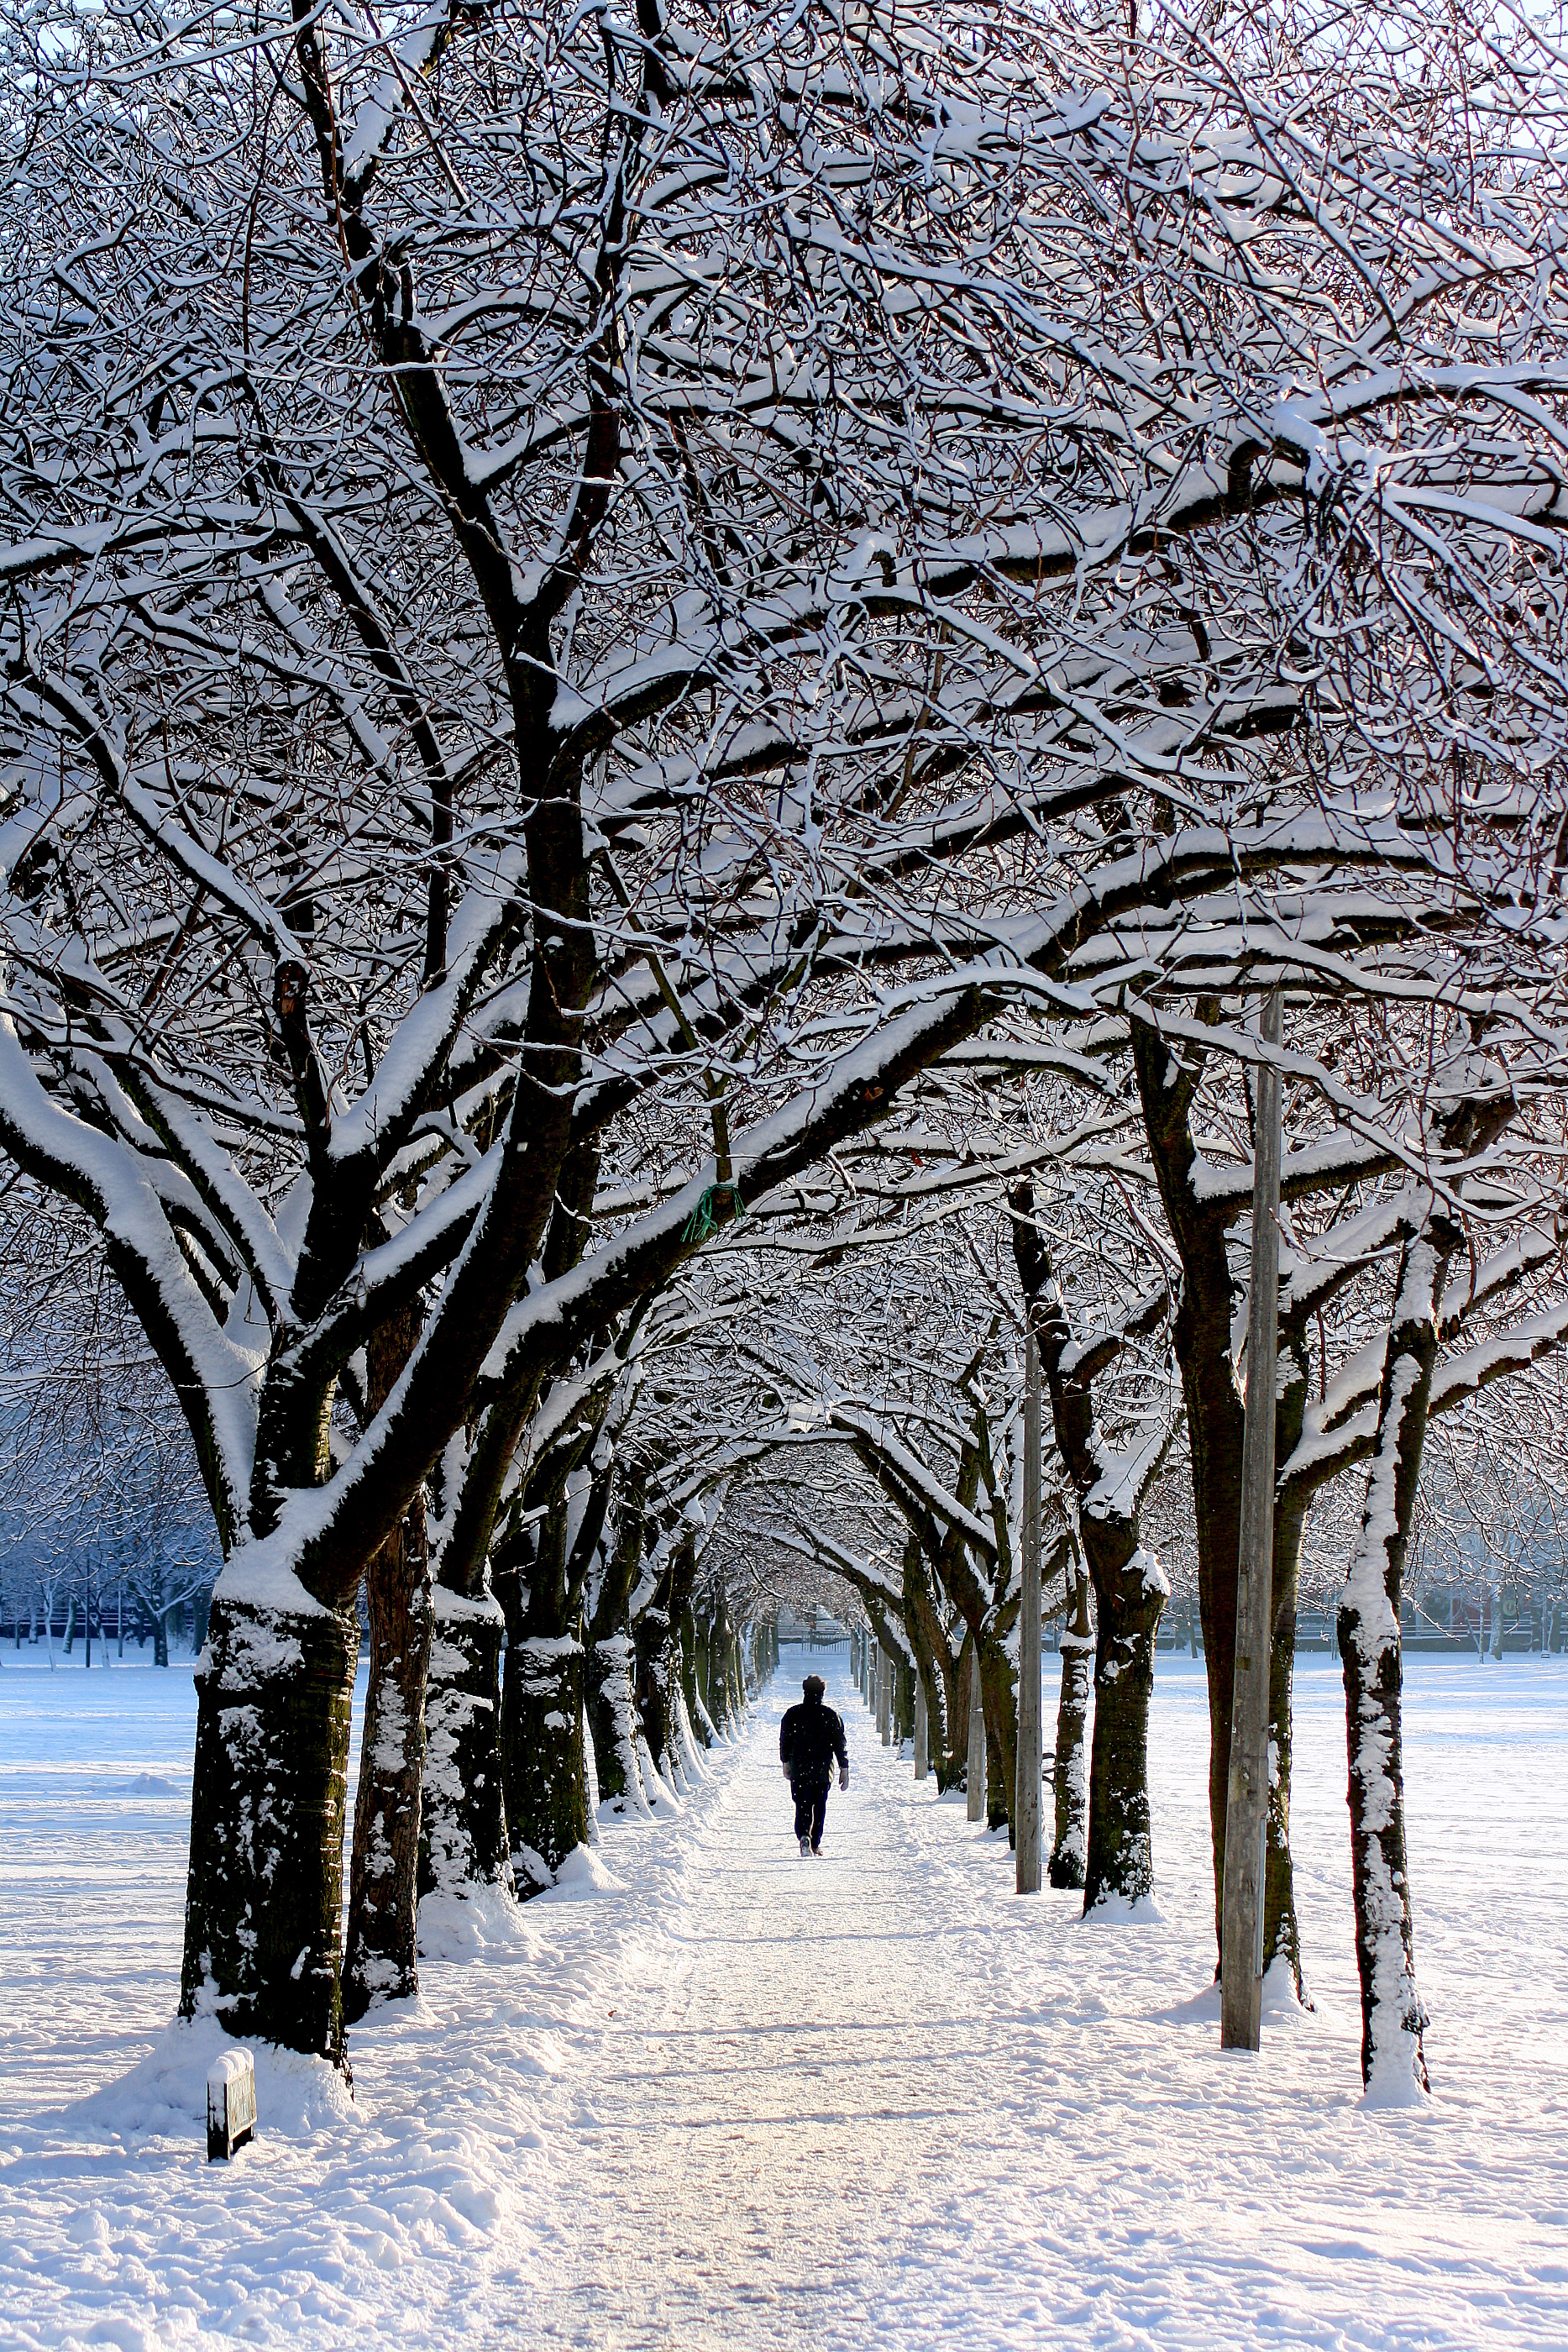
landscape, tree, branch, walking, person, snow, cold, winter, plant, flower, frost, alone, spring, park, weather, snowy, season, avenue, freezing, woody plant